Psychophysics

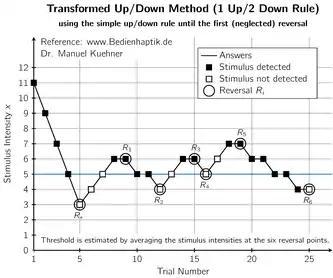
Diagram showing a specific staircase procedure: Transformed Up/Down Method (1 up/ 2 down rule). Until the first reversal (which is neglected) the simple up/down rule and a larger step size is used.

Staircases usually begin with a high intensity stimulus, which is easy to detect. The intensity is then reduced until the observer makes a mistake, at which point the staircase 'reverses' and intensity is increased until the observer responds correctly, triggering another reversal. The values for the last of these 'reversals' are then averaged. There are many different types of staircase procedures, using different decision and termination rules. Step-size, up/down rules and the spread of the underlying psychometric function dictate where on the psychometric function they converge. Threshold values obtained from staircases can fluctuate wildly, so care must be taken in their design. Many different staircase algorithms have been modeled and some practical recommendations suggested by Garcia-Perez.